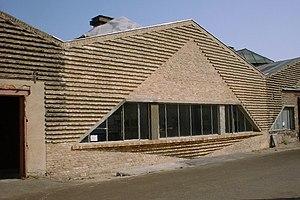
Erich Mendelsohn est un architecte allemand, connu pour ses bâtiments expressionnistes, les premiers du genre, autant que pour avoir développé un fonctionnalisme dynamique dans ses projets de magasins et de cinémas.